Roman Catholic Archdiocese of Dubuque

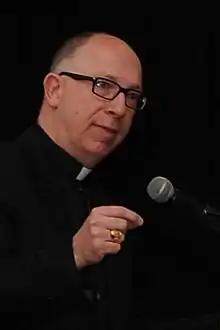
Archbishop Jackels

On June 15, 1893, Pope Leo XIII elevated the Diocese of Dubuque to the Archdiocese of Dubuque and Hennessey became the first archbishop. Hennessey died in 1900 and was buried in the mortuary vault that he had constructed under the cathedral. When Hennessey will was read, he had an estate of property and bank accounts exceeding $1,000,000. Since he was poor when assuming office, it was widely assumed that Hennessy had been taking money from the archdiocese.